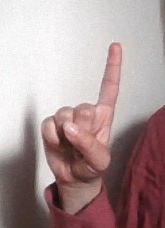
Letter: bb